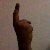
The image shows a hand gesture representing the number 1 in Indian Sign Language.